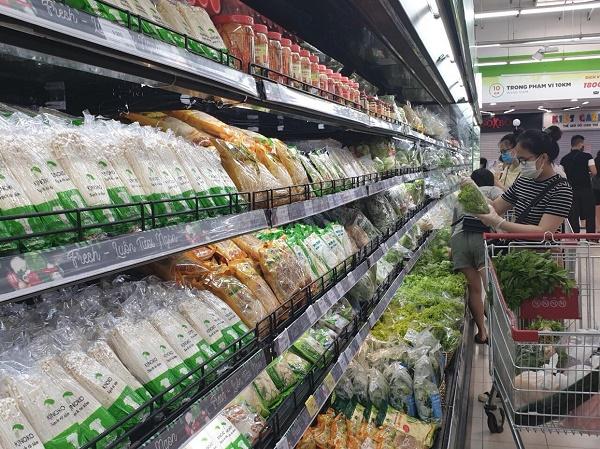
cô gái áo sọc đang chọn mua rau